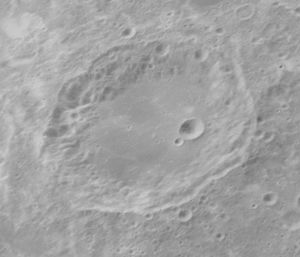
Al-Biruni (månekrater)
Al-Biruni er et nedslagskrater på Månen, som ligger på Månens bagside lige bag dens østlige rand. Denne del af overfladen bliver af og til synlig fra Jorden på grund af Månens librationer, men på grund af kraterets placering ses det fra siden. Det er opkaldt efter den persiske polyhistor Al-Biruni.